Kimchi Bowl

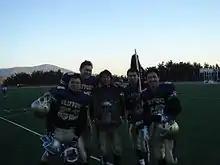
Members of the Samsung Gryphons hold the Kimchi Bowl trophy in 2007 following their victory.

The Kimchi Bowl is the final championship game of the Korea American Football Association (KAFA), and was named for kimchi, the national dish of Korea.